Paul Oscar

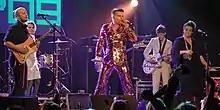
Páll with Hjaltalín, Iceland Airwaves, 2009

At home in Reykjavík, Paul Oscar performs regularly as a disc jockey in clubs and appears on radio and TV shows. He was a judge in the third season of "Idol stjörnuleit" ("Idol Starsearch", 2005), Iceland's version of the UK reality TV series "Pop Idol"; and in "The X Factor" (2006), also modelled on the UK's "The X Factor". In 2002 he appeared as Dr. Love in the teenage movie "Gemsar" ("Made in Iceland"). In 2018 he starred in the Borgarleikhúsið production of Rocky Horror Show that set attendance records.